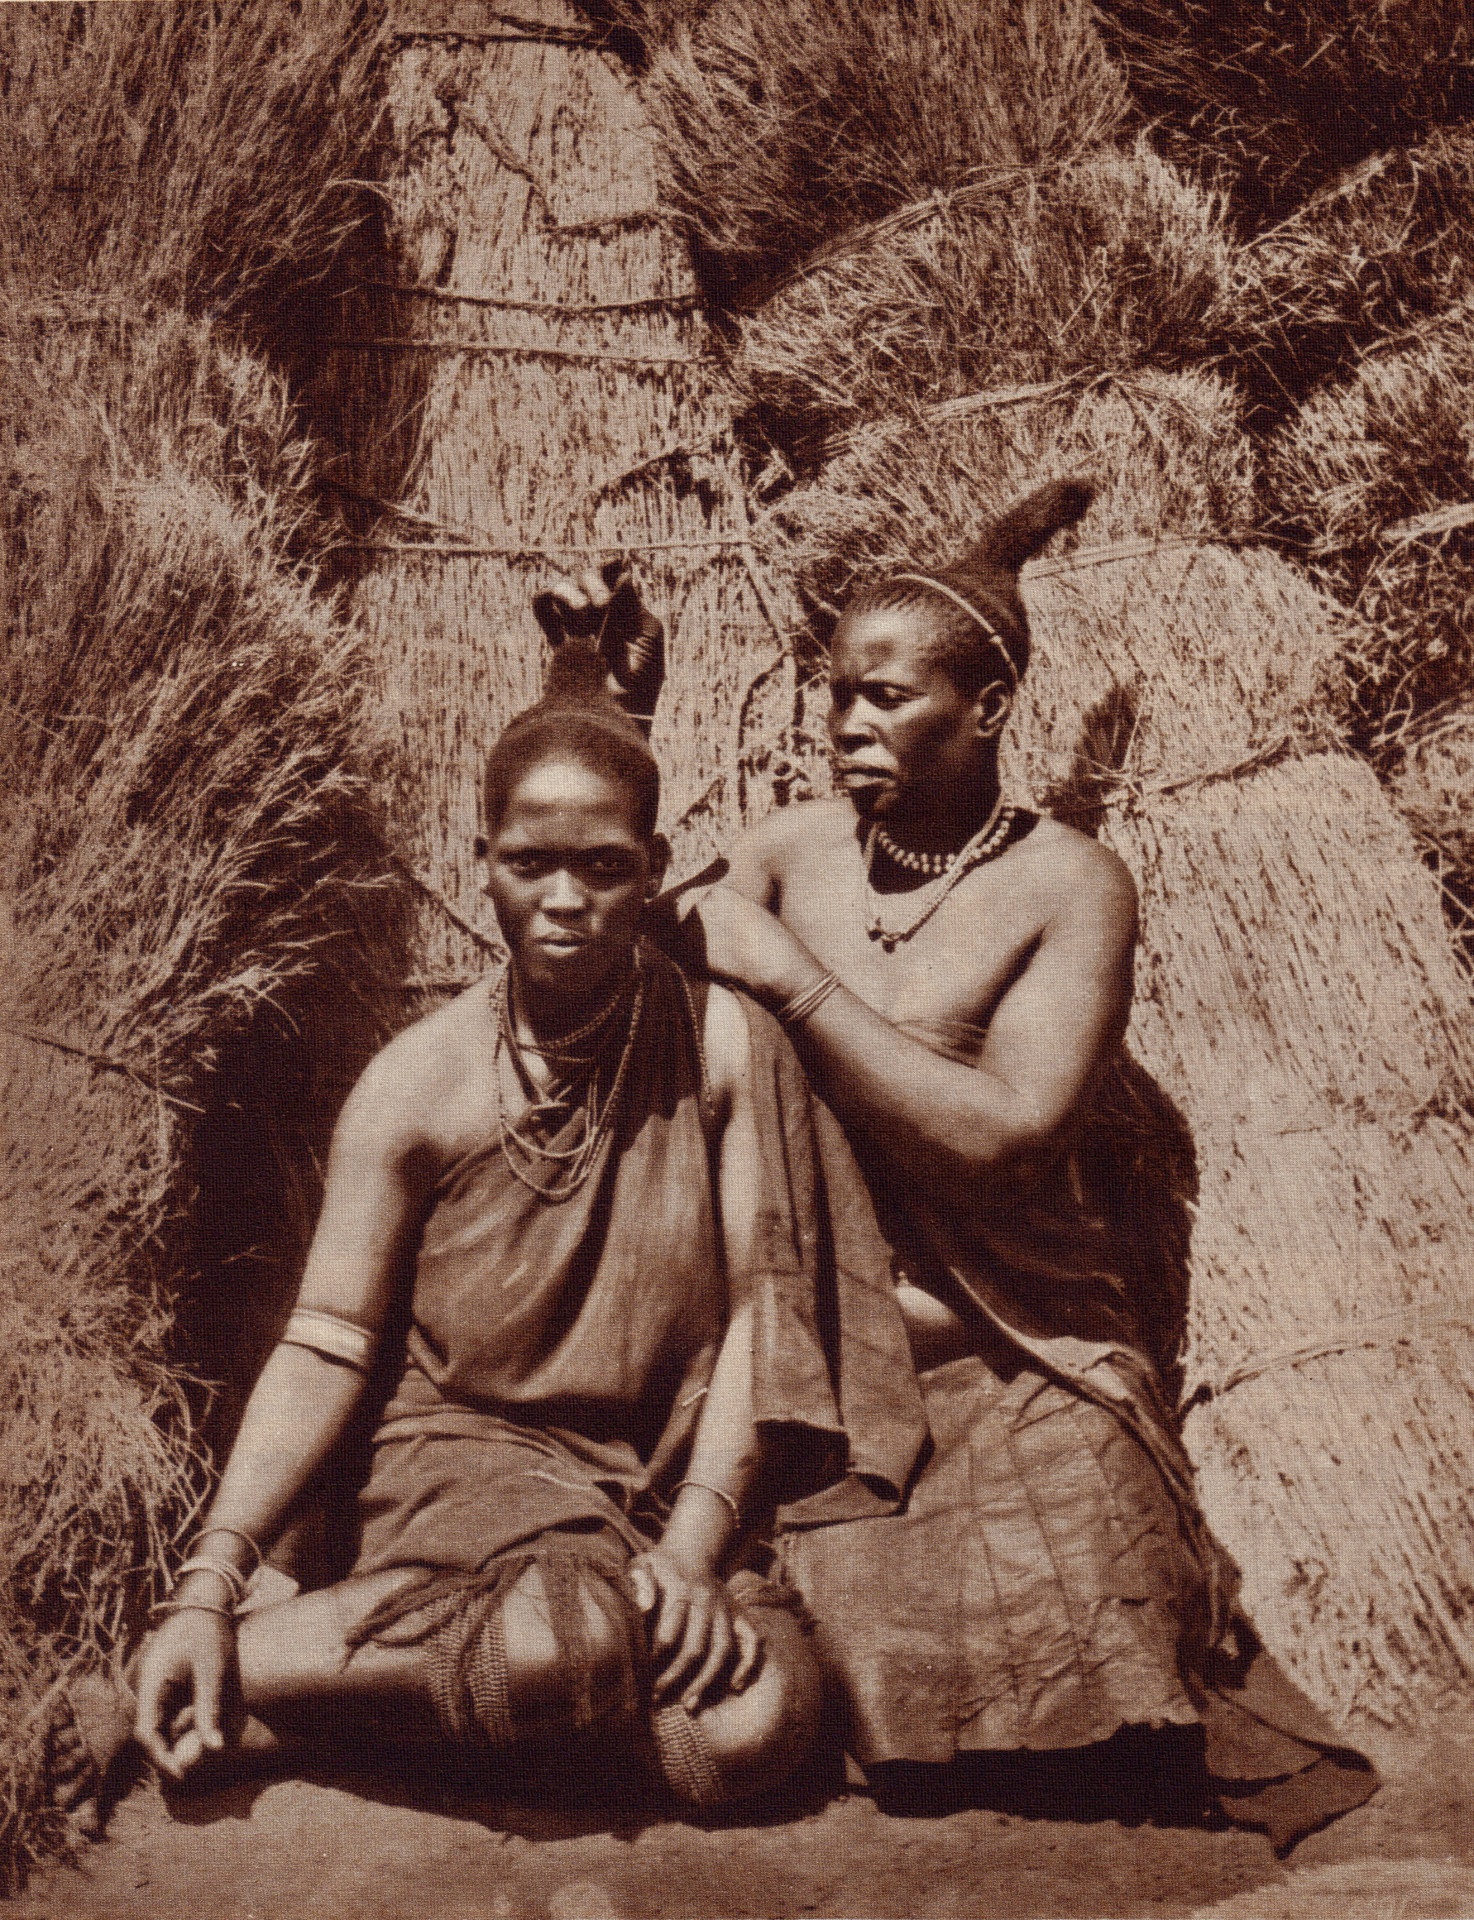
person, people, woman, vintage, photo, hut, female, rural, collection, child, black, world, ethnic, family, classical, photograph, culture, history, image, tribal, african, traditional, 1920, zulu, south africa, customs, twenties, ancient history, human positions, circa